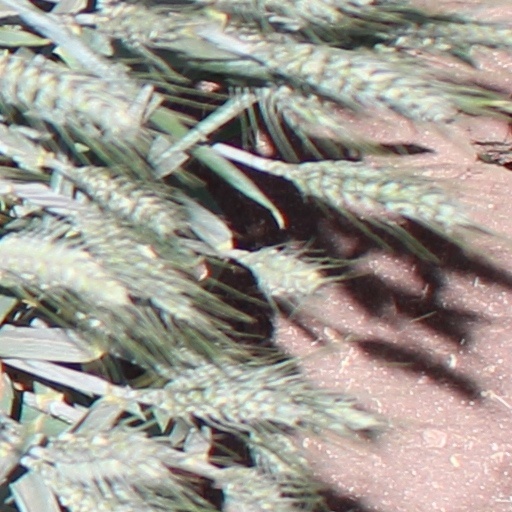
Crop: wheat